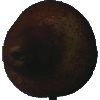
Label: pear_kaiser